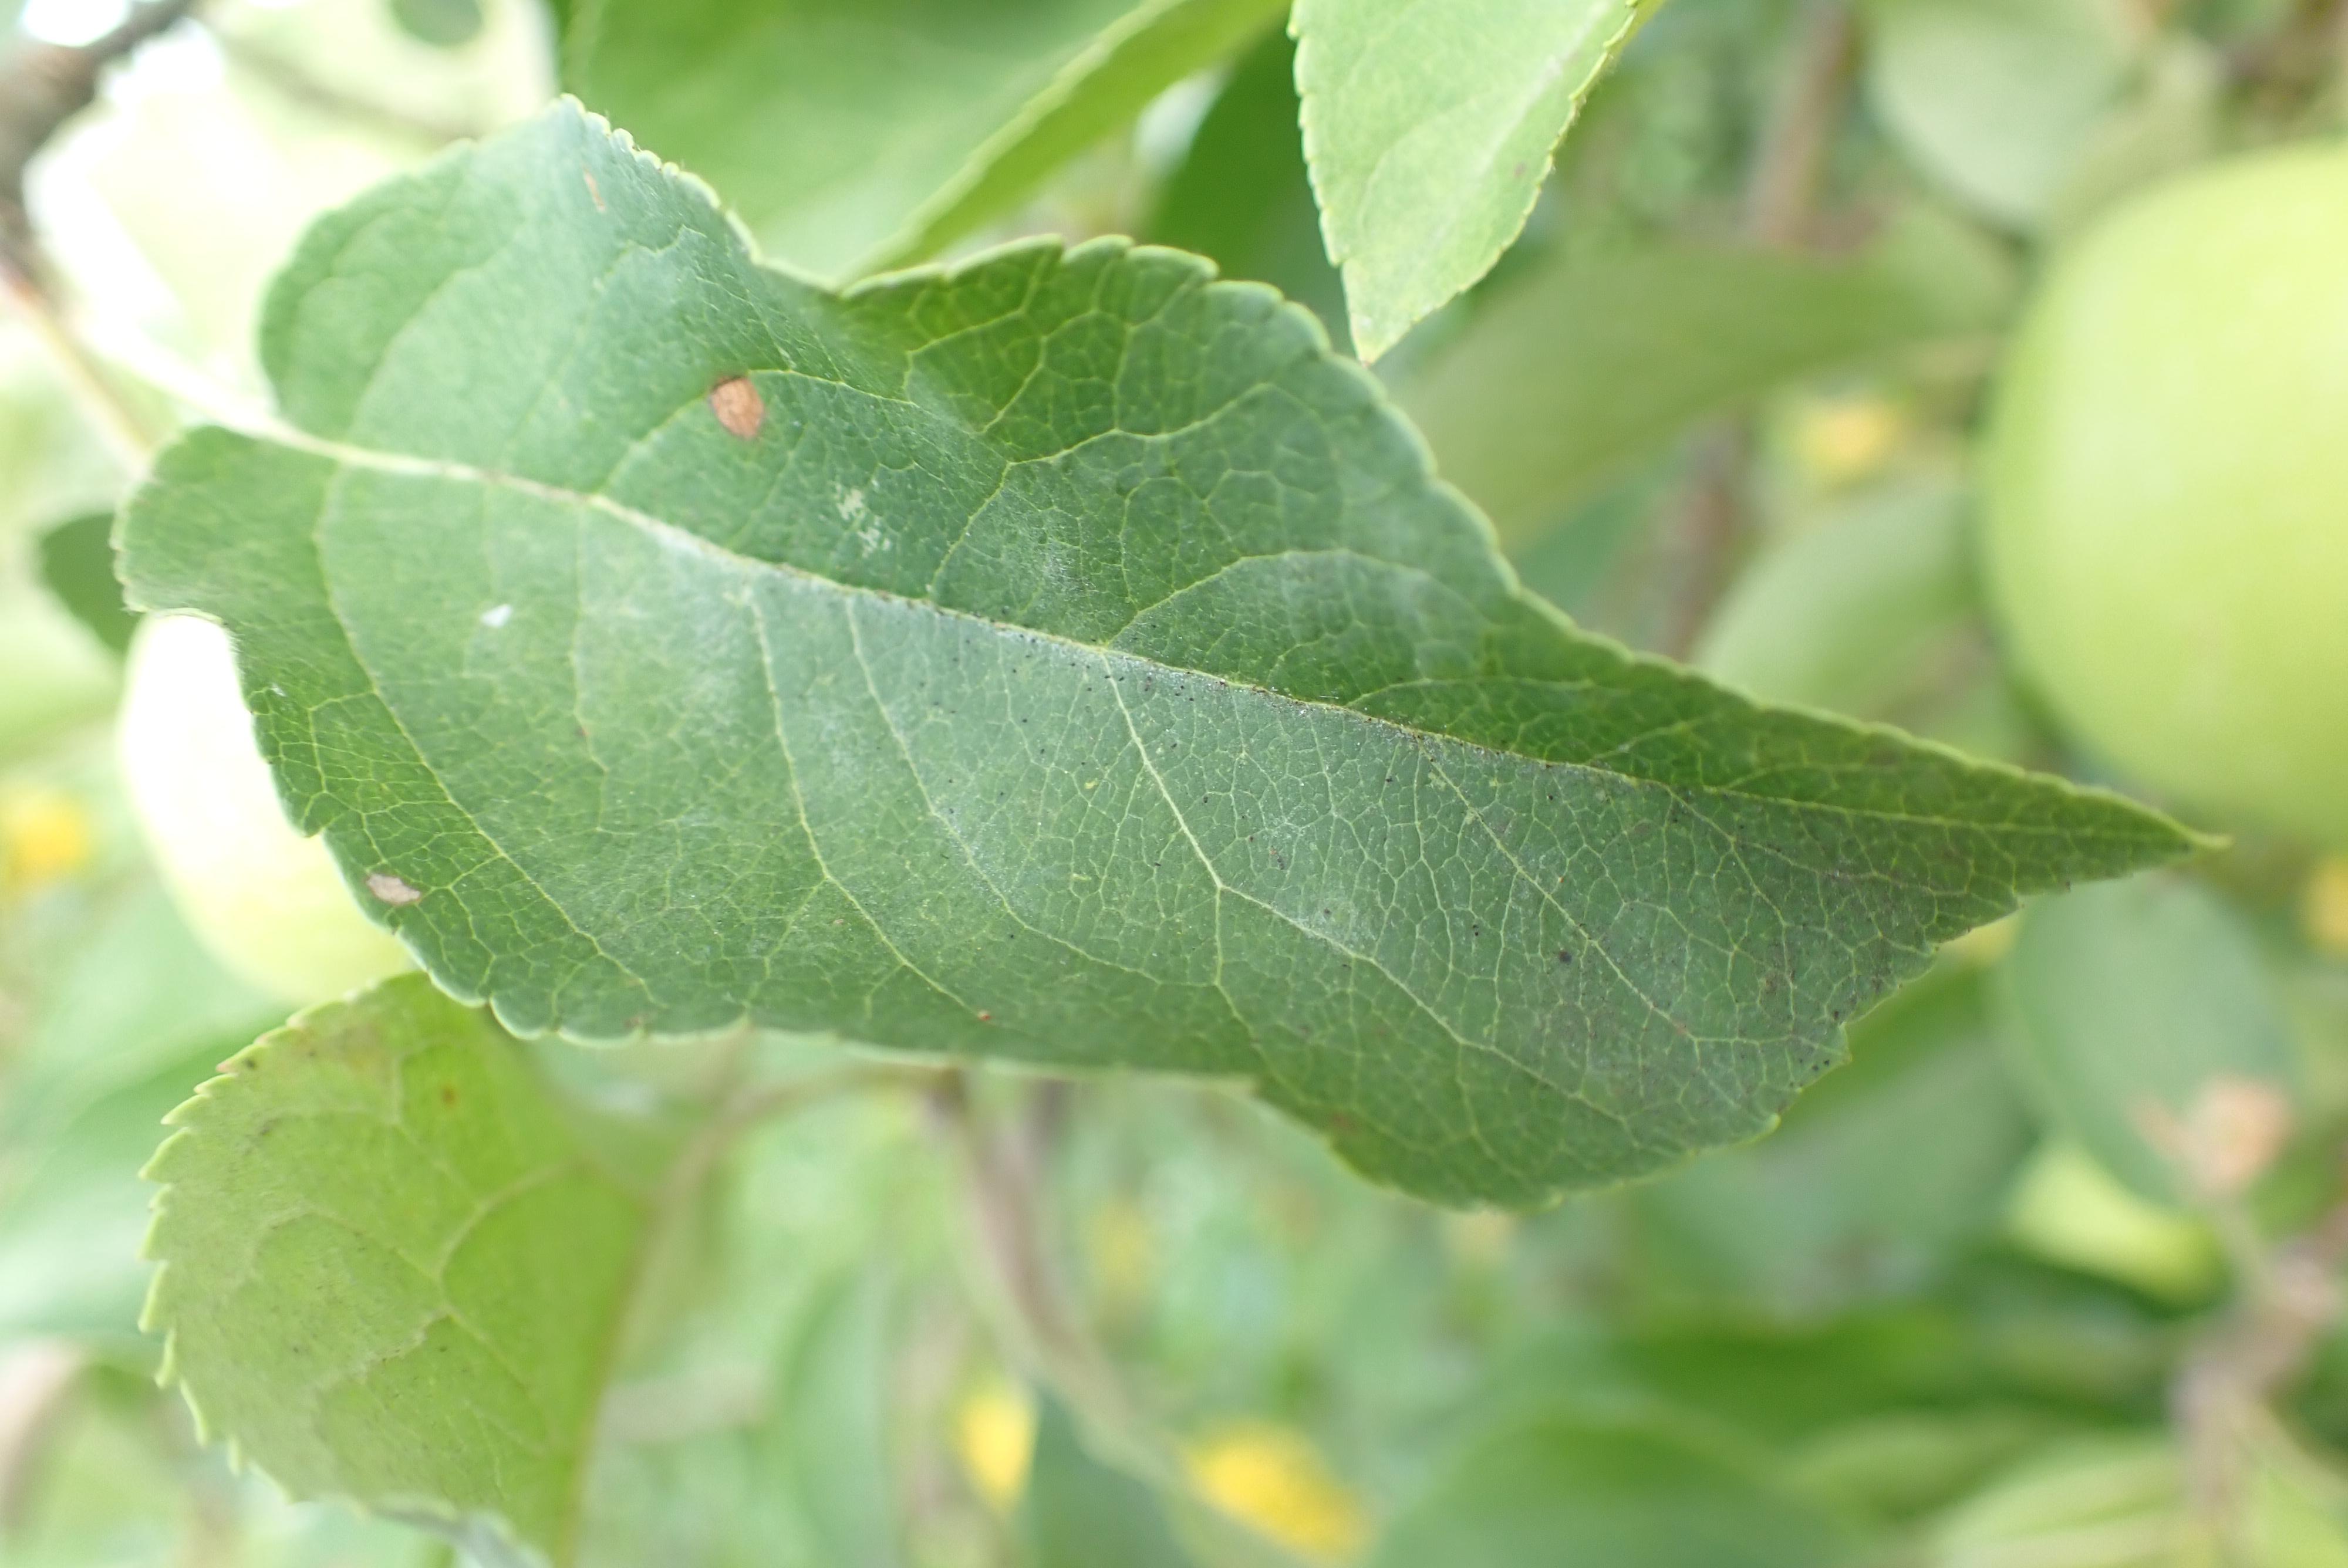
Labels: frog_eye_leaf_spot